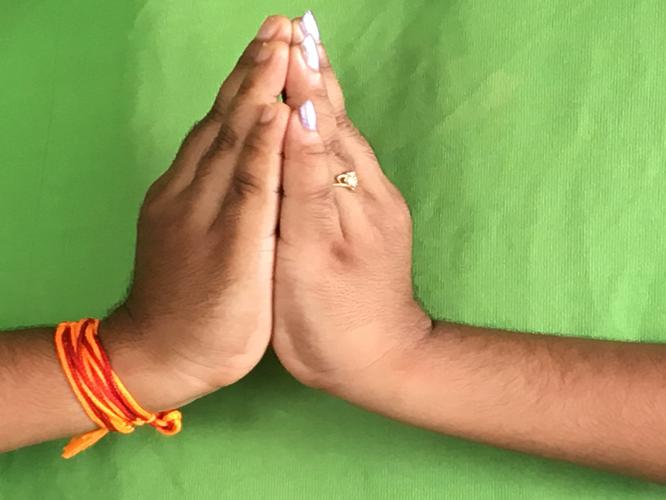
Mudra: Kapotham
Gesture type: double_hand